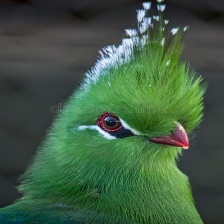
Species: WHITE CHEEKED TURACO
Scientific name: TAURACO LEUCOTIS